Temple University

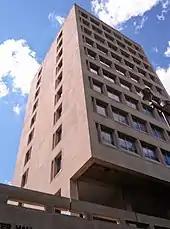
Gladfelter Hall at the College of Liberal Arts

In 2019, the university opened Charles Library, a four-story tall study facility. The building was designed by international architectural design office, Snøhetta. , the library holdings amounted to 4 million physical items, including 1.5 million books, and 1.5 million electronic books. The library includes both an automated search and retrieval system and browsable stacks for physical volumes. The library is open to the general public.